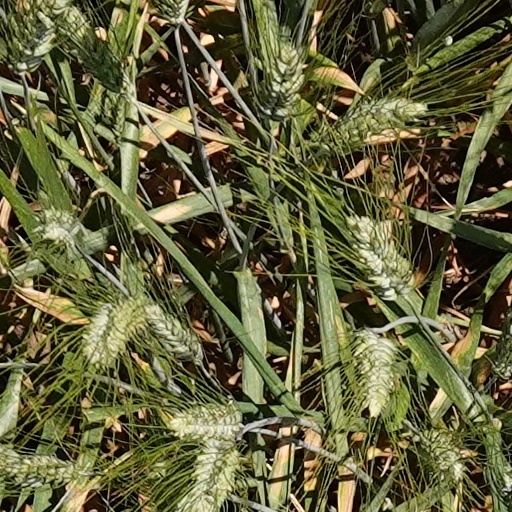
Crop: wheat